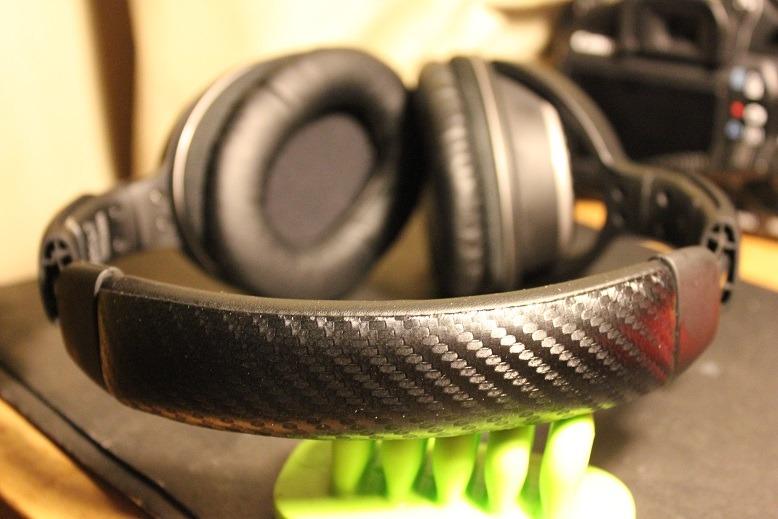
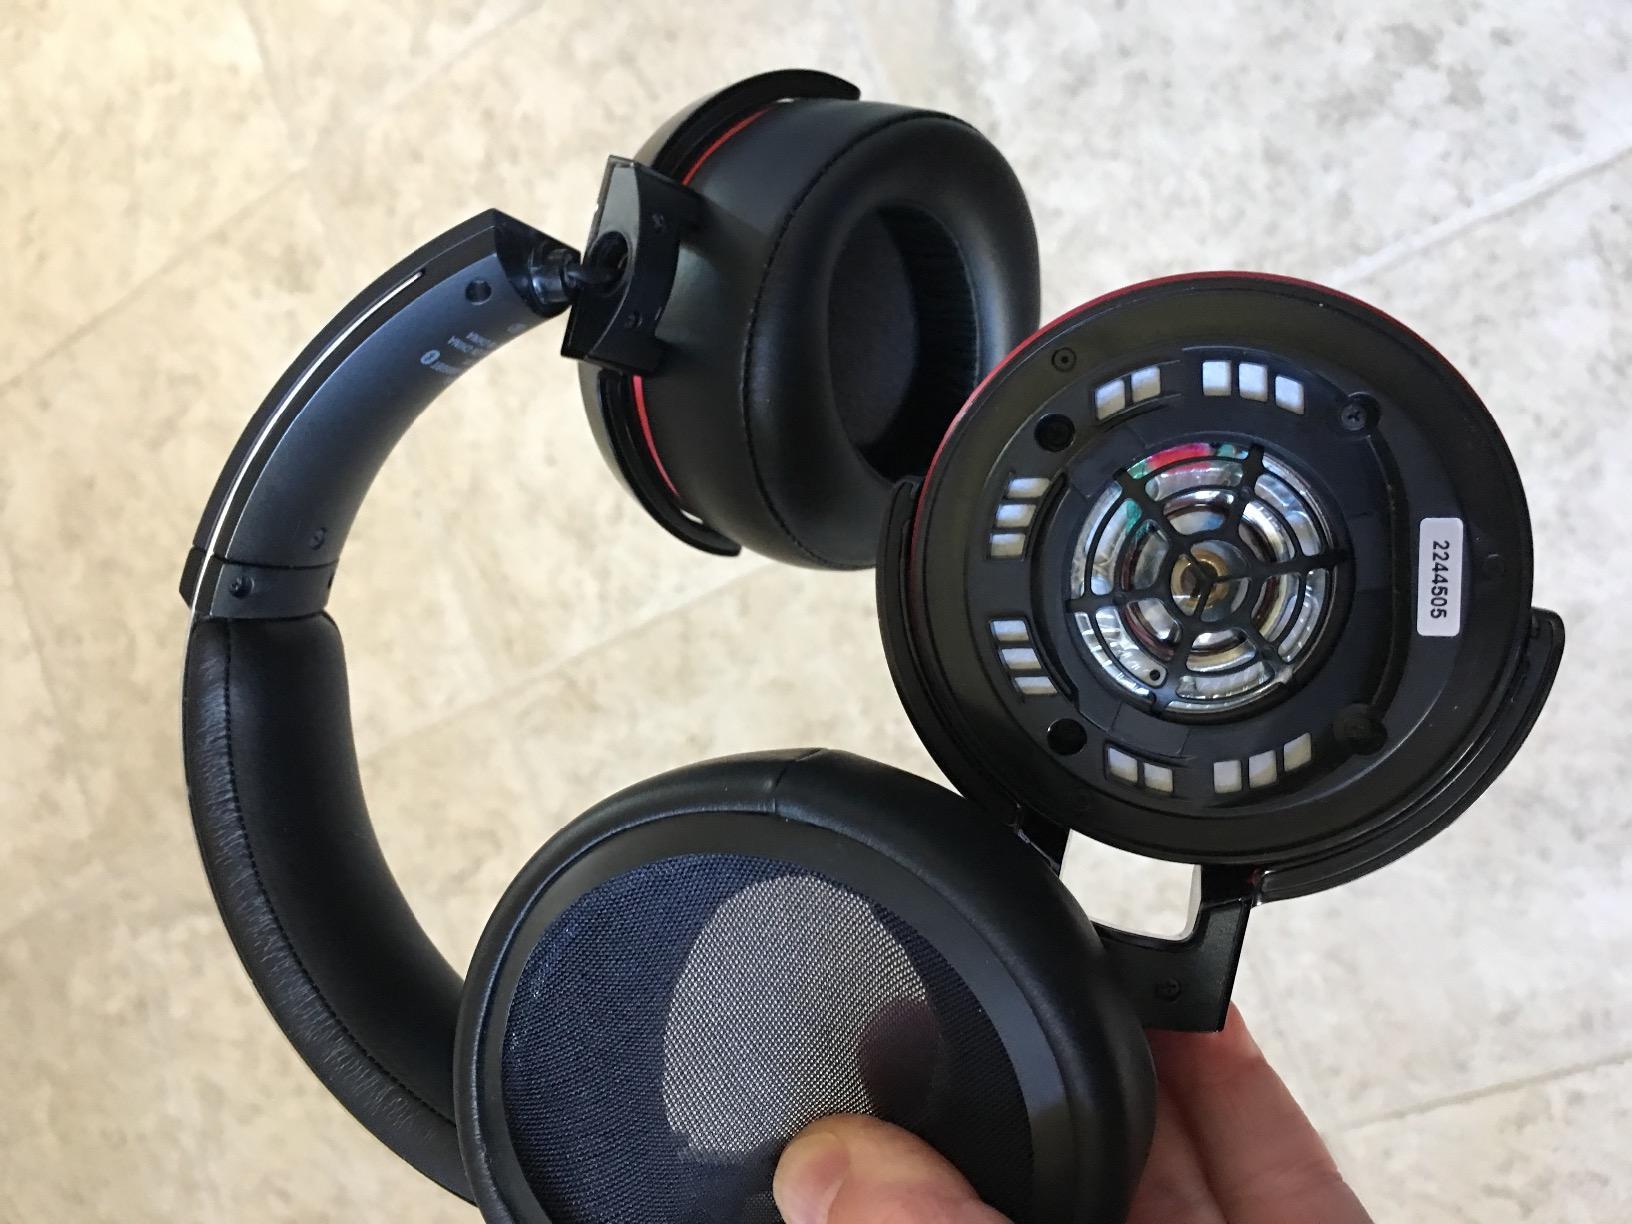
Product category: headphones
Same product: no